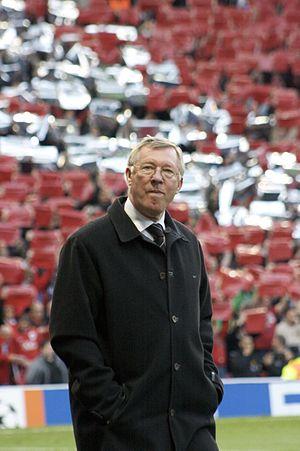
Sir Alexander Chapman Ferguson, plus connu sous le nom de Alex Ferguson et surnommé Fergie, né le 31 décembre 1941 à Govan, un quartier de Glasgow, est un entraîneur et joueur de football écossais.